Cheam railway station

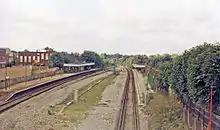
View from the A217 bridge in 1986

The station is almost 16 miles (26 km) from London Bridge station. Over the years, Cheam station expanded, and was rebuilt and the rail bed widened in preparation for the installation of AC overhead electric services, which would have included the building of an additional central platform island. Due to the outbreak of the First World War, the full planned expansion was cancelled and was never completed. Nevertheless, the through lines were still in place until 1978 after the Bognor Regis and Portsmouth express services were withdrawn from the Sutton and Dorking route to serve an expanding . The wide space between the tracks still remains and shows where the fast lines had been laid prior their removal. The brick main buildings are on the down side of the station.